William Burges

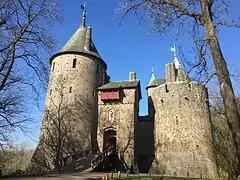
Castell Coch

Following Burges's death, further areas of the castle were developed along the lines he had set by, amongst others, William Frame. This included extensive reconstruction of the walls of the original Roman fort. The Animal Wall, completed in the 1920s by the 4th Marquess, originally stood between the castle moat and the city and has nine sculptures by Thomas Nicholls, with a further six sculpted by Alexander Carrick in the 1930s. The Swiss Bridge, which crossed the leat to Bute Park, was moved in the 1920s and demolished in the 1960s. The stables, which lie to the north on the edge of Bute Park, were designed by Burges in 1868–69 but were not completed until the 1920s.